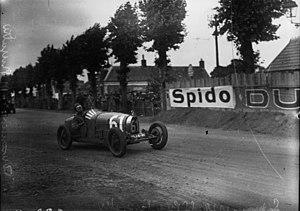
Le Grand Prix Bugatti est un Grand Prix automobile organisé par Ettore Bugatti et son entreprise au mois de juin à trois reprises consécutives, pour des monoplaces de sa marque exclusivement. Il s'est disputé sur le circuit de la Sarthe, proche du Mans.